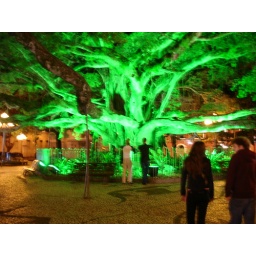
green tree in floripa